Teoh Beng Hock

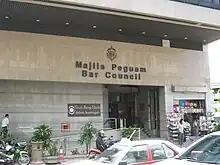
Bar Council of Malaysia (headquarters in Kuala Lumpur) showing a banner 'Teoh Beng Hock dalam kenangan' (Teoh Beng Hock in memoriam).

Teoh Beng Hock (20 April 1979 – 16 July 2009) was a Chinese Malaysian journalist and political aide to Ean Yong Hian Wah, a member of the Selangor state legislative assembly and state executive council. On 15 July 2009, the Malaysian Anti-Corruption Commission (MACC) took Teoh into custody for questioning about allegations of corruption. Teoh was found dead the next morning on the rooftop of a building adjacent to the MACC offices. Pakatan Rakyat leaders and a number of federal government officials called for a Royal Commission of inquiry into Teoh's death.